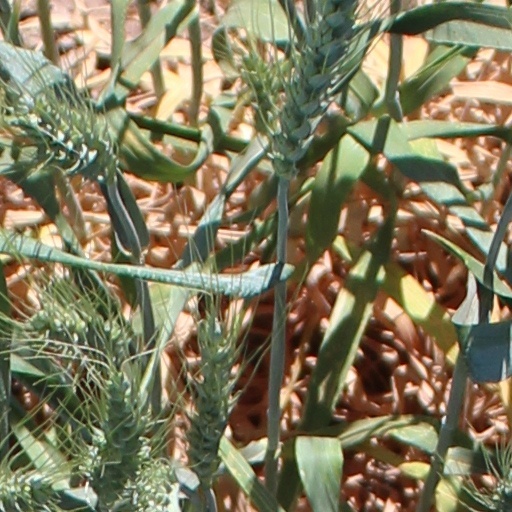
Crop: wheat